Mariana Duque Mariño

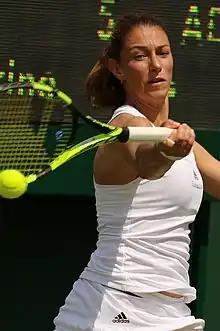
Duque at the 2016 Wimbledon Championships

Mariana Duque Mariño (born 12 August 1989) is a Colombian former tennis player. Having turned professional in 2005, she reached a career-high singles ranking of world No. 66 in October 2015.